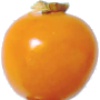
Label: physalis